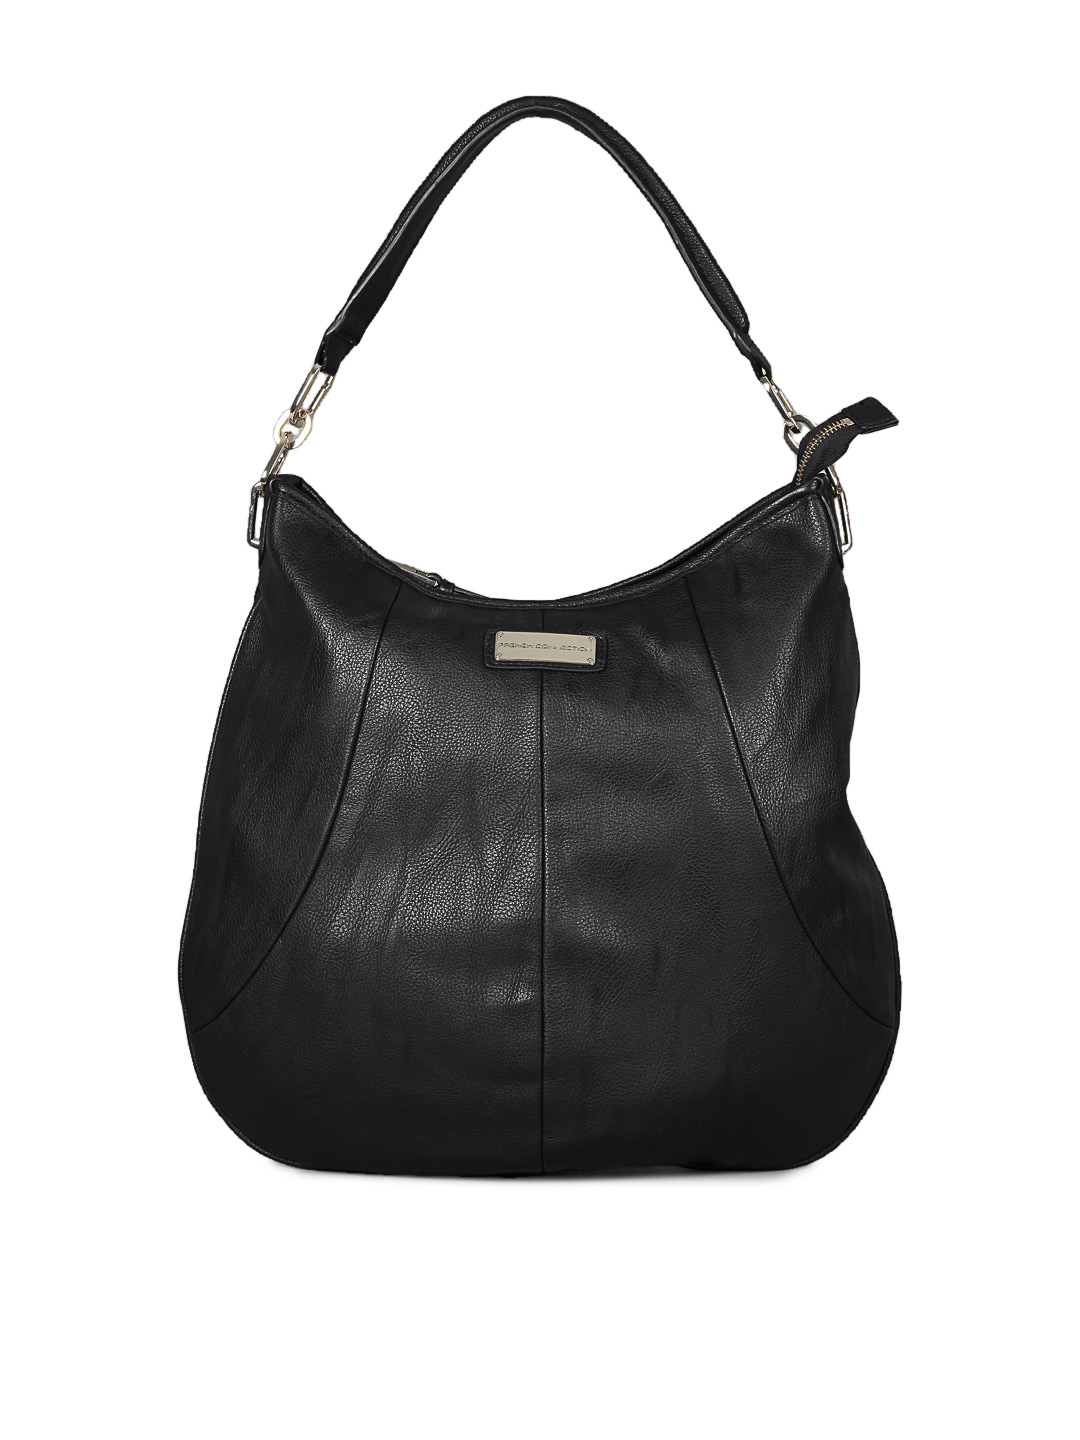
French Connection Women Black Handbag
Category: Accessories / Bags / Handbags
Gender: Women
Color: Black
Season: Summer 2012
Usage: Casual